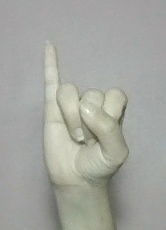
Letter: meem